Castle Bank

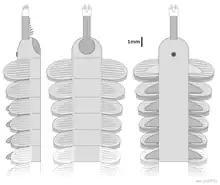
Diagrammatic reconstruction of "Mieridduryn bonniae", an opabiniid-like panarthropod from Castle Bank.

Castle Bank is a fossil deposit in Wales that is 462 million years old and dates from the middle Ordovician period when Mid Wales was covered by an ocean basin.